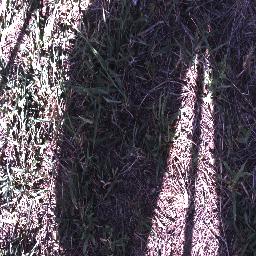
Label: negative